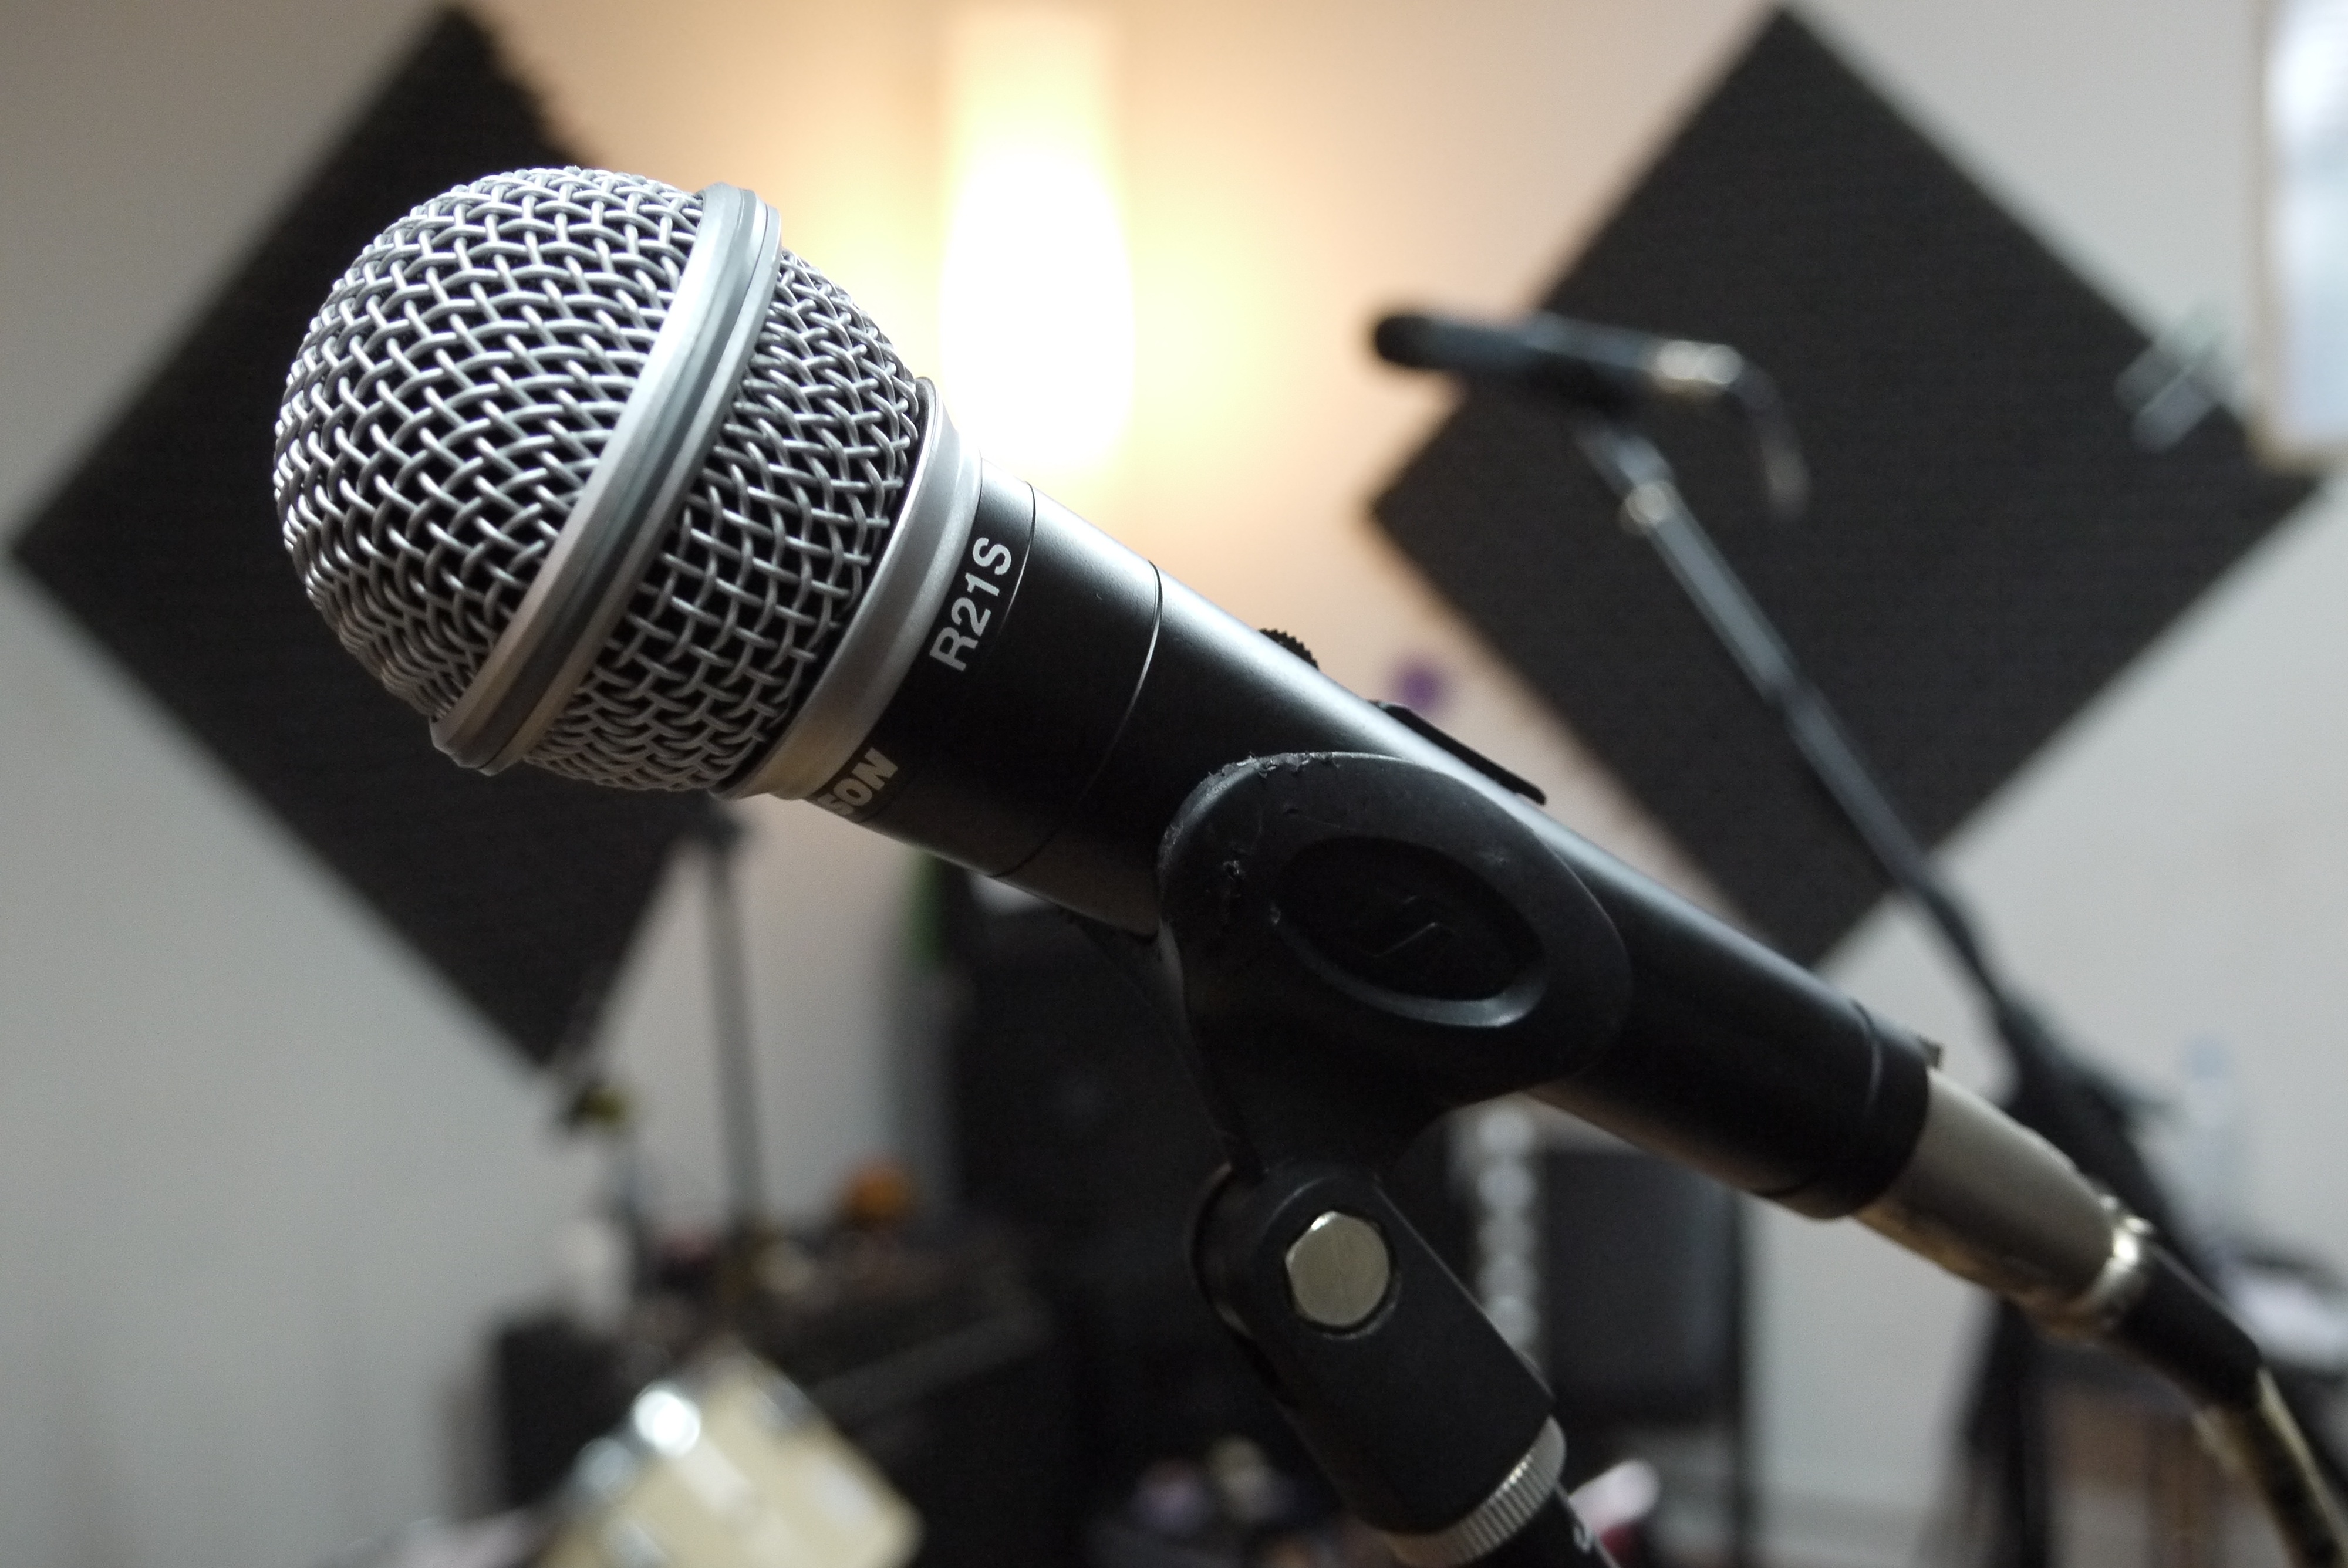
music, technology, singer, microphone, recording studio, audio, audio equipment, electronic device